Mořina

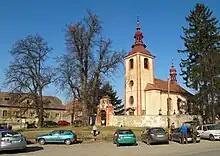
Church of Saint Stanislaus

The main landmark of Mořina is the Church of Saint Stanislaus. The original Gothic church from 1353 was rebuilt in the Baroque style in the 18th century.